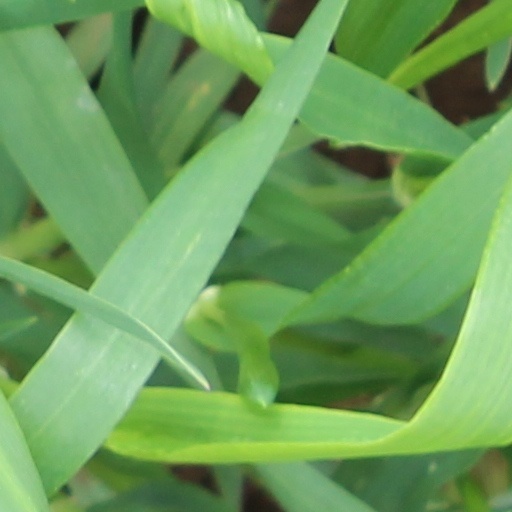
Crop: wheat